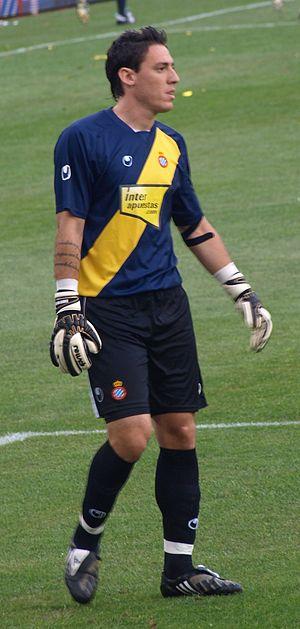
Cristian Darío Álvarez est un footballeur argentin né le 13 novembre 1985 à General Lagos, qui évolue au poste de gardien de but au Real Saragosse.